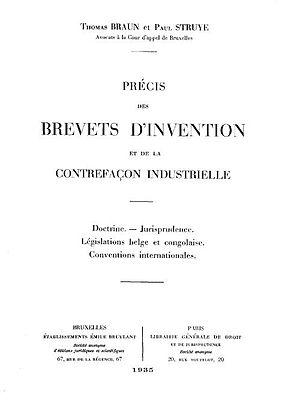
Livre
Thomas Braun, est un poète et juriste belge qui fut bâtonnier de l'Ordre des avocats de Bruxelles. Il aurait aussi publié sous les noms de Bonissart, Brunissart and Ranhissart.